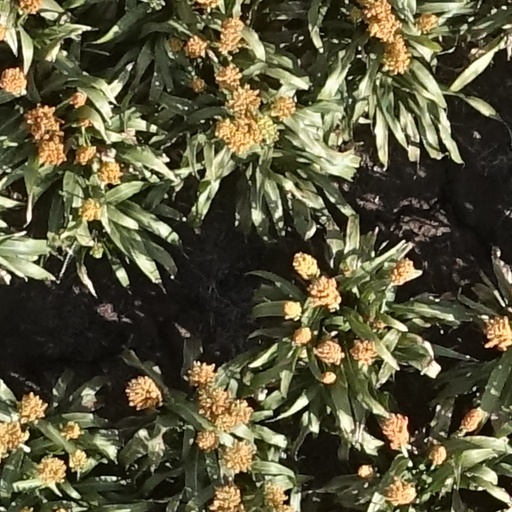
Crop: sorghum